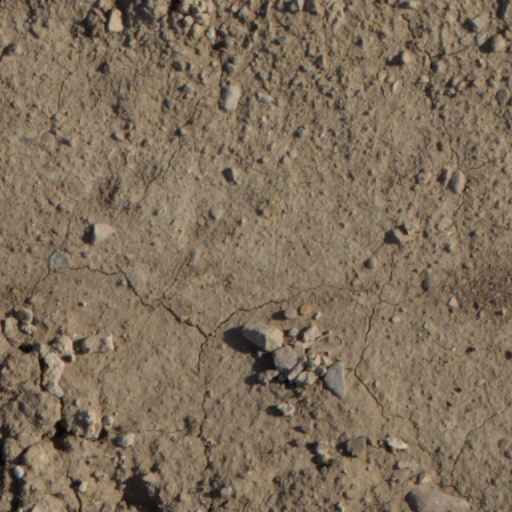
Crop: wheat